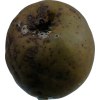
Label: pear